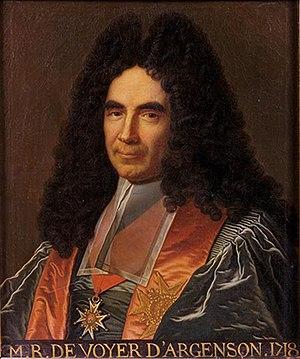
La famille de Voyer de Paulmy ou de Voyer d'Argenson, est une famille noble française, qui s'est illustrée dans les deux derniers siècles de l'Ancien Régime français.
Marc-René de Voyer de Paulmy, 1ᵉʳ marquis d'Argenson est un homme d'État français, né à Venise le 4 novembre 1652 et mort à Paris le 8 mai 1721. Il fut ministre d'État et lieutenant général de police pendant vingt-et-un ans de 1697 à 1718. Il fut ensuite garde des Sceaux du 28 janvier 1718 au 7 juin 1720 et président du Conseil des finances sous la Régence.
Cet article présente la liste des membres de l'Académie française, rangée par ordre chronologique de leur élection à chaque fauteuil. Cette liste est précédée d'une liste réduite portant uniquement sur les membres actuels et présentée successivement selon quatre modes de rangement : par ordre alphabétique, par numéro de fauteuil, par date d'élection et par date de naissance.